Brutus (Czech band)

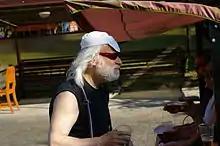
Alexander "Sáša" Pleska of Brutus, 2012

Brutus is a Czech rock band founded in 1967. They call their style "true bigbeat" (the Czech word "bigbeat" is different from the English use, and is more or less connected with 1960s rock and roll).